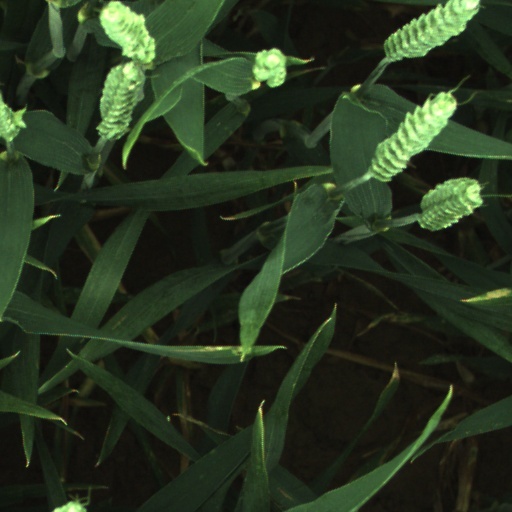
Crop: wheat